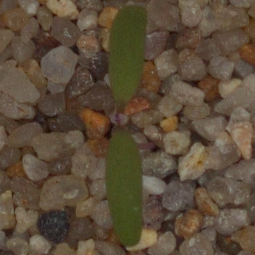
Label: fat_hen